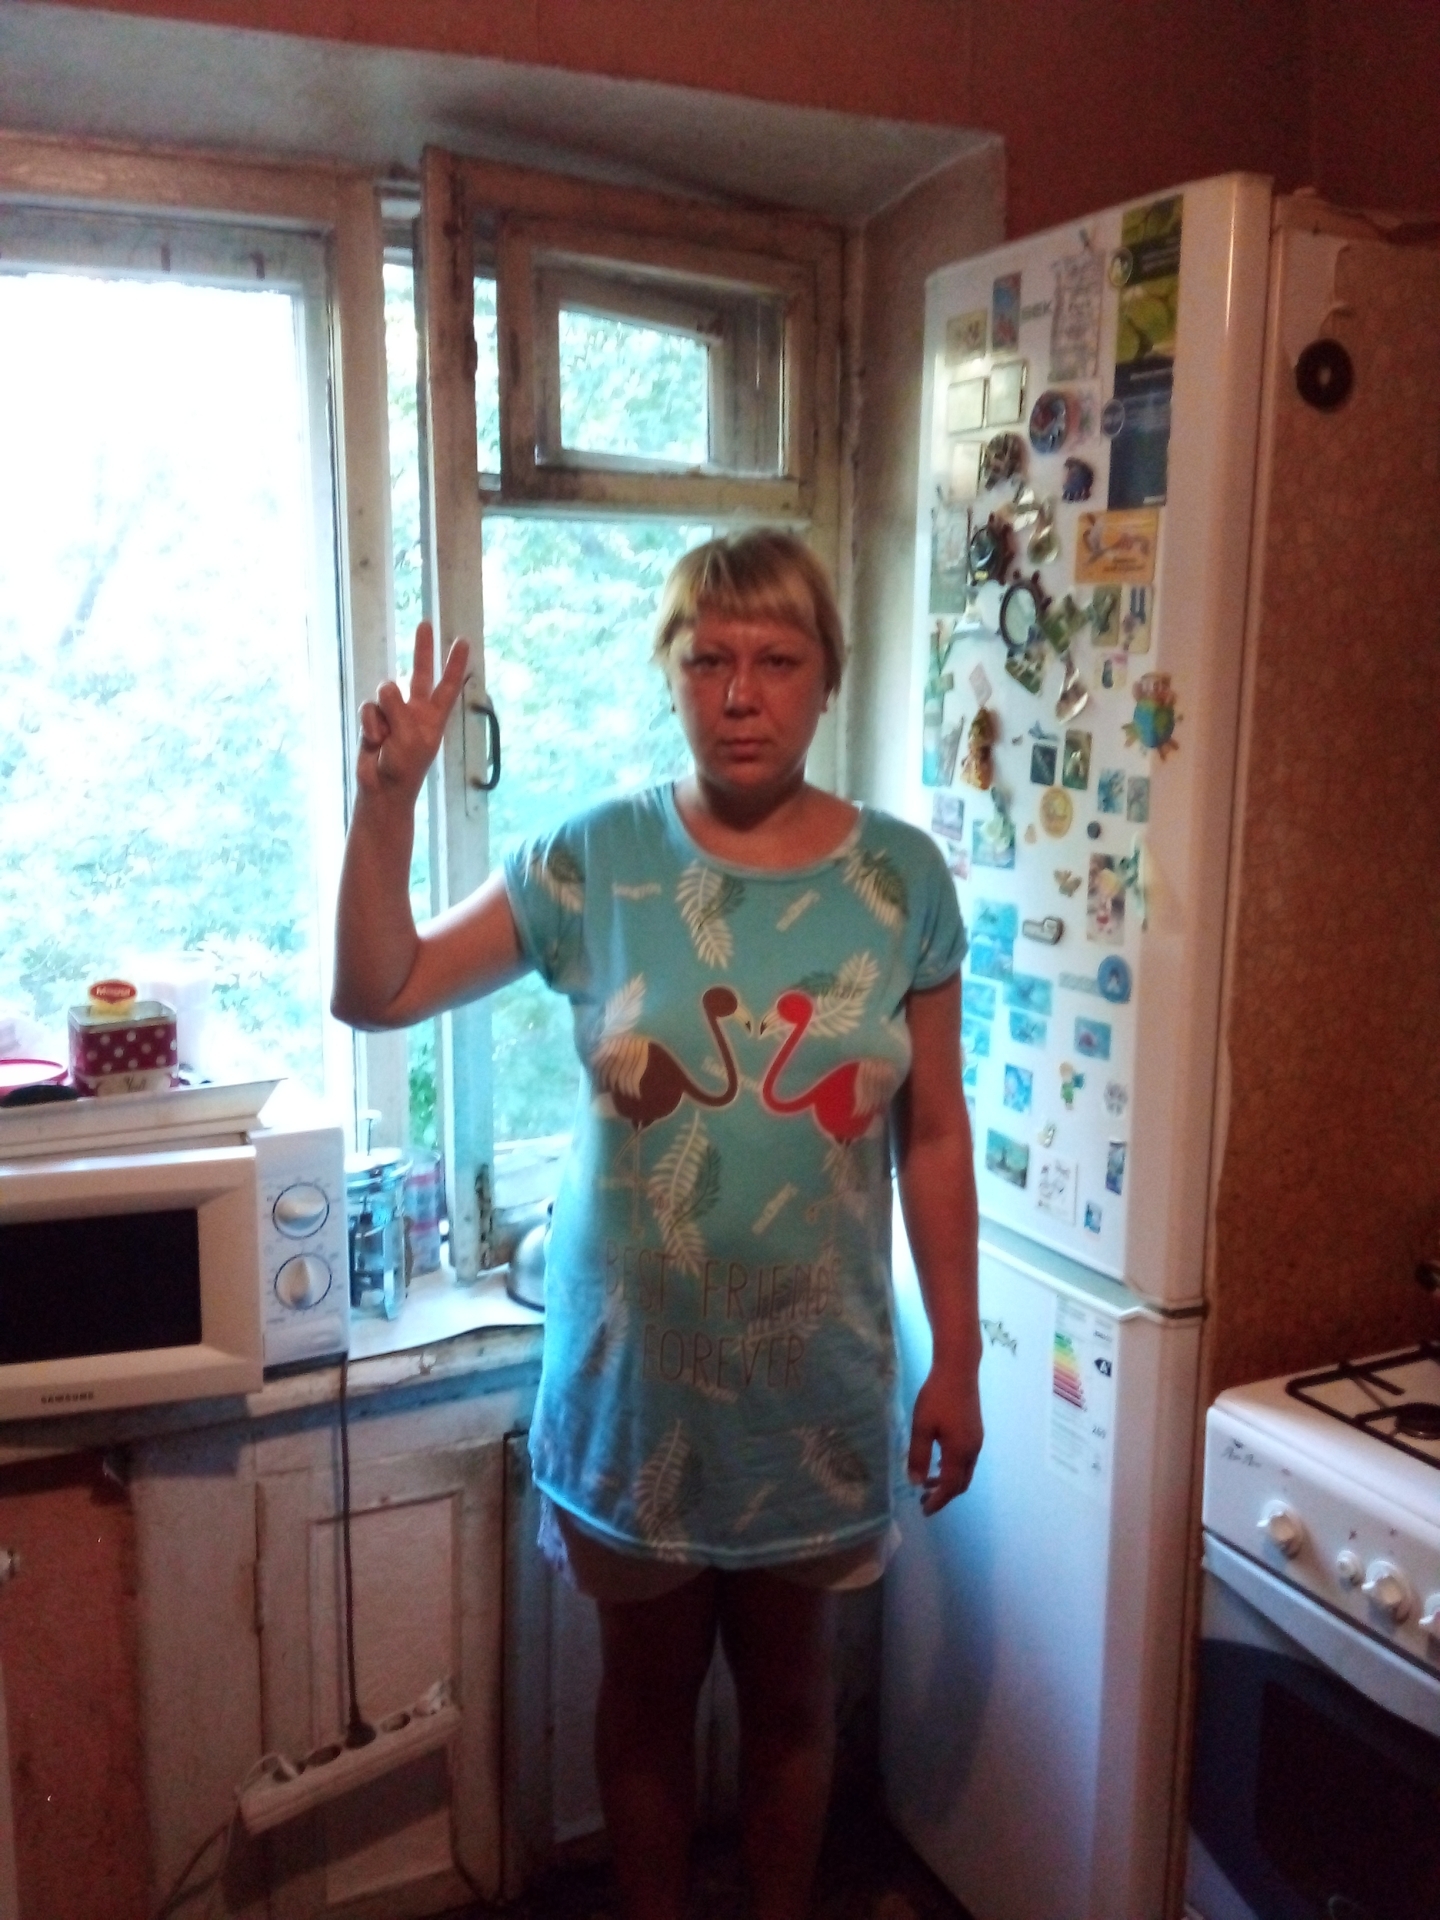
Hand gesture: peace